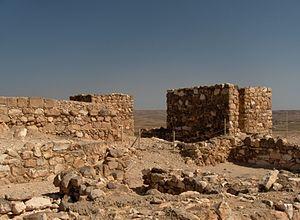
Site archéologique d'Arad, Israël